Weinheim (Bergstraße) Hauptbahnhof

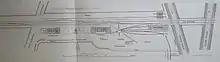
Track plan from 1870

The first Weinheim station was opened here with the opening of the Main-Neckar Railway from Frankfurt am Main to Heidelberg and Mannheim on 1 August 1846. With the opening of the Weinheim–Worms railway in 1905, the station received new signal systems. In 1909, the station layout was extended, for which a construction division of the Grand Duchy of Baden State Railway had been established on 1 June 1909.